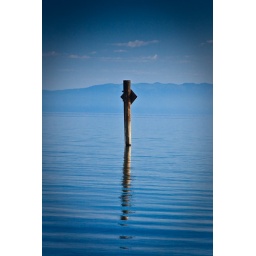
Warning sign in blue